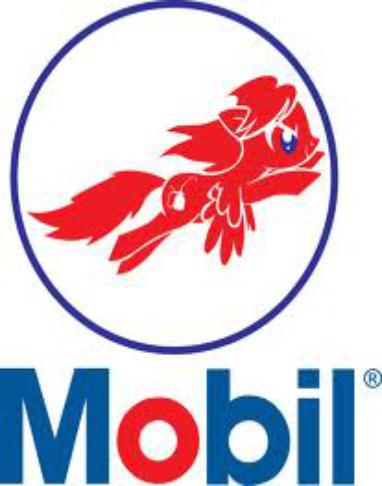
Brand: mobil
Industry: Necessities